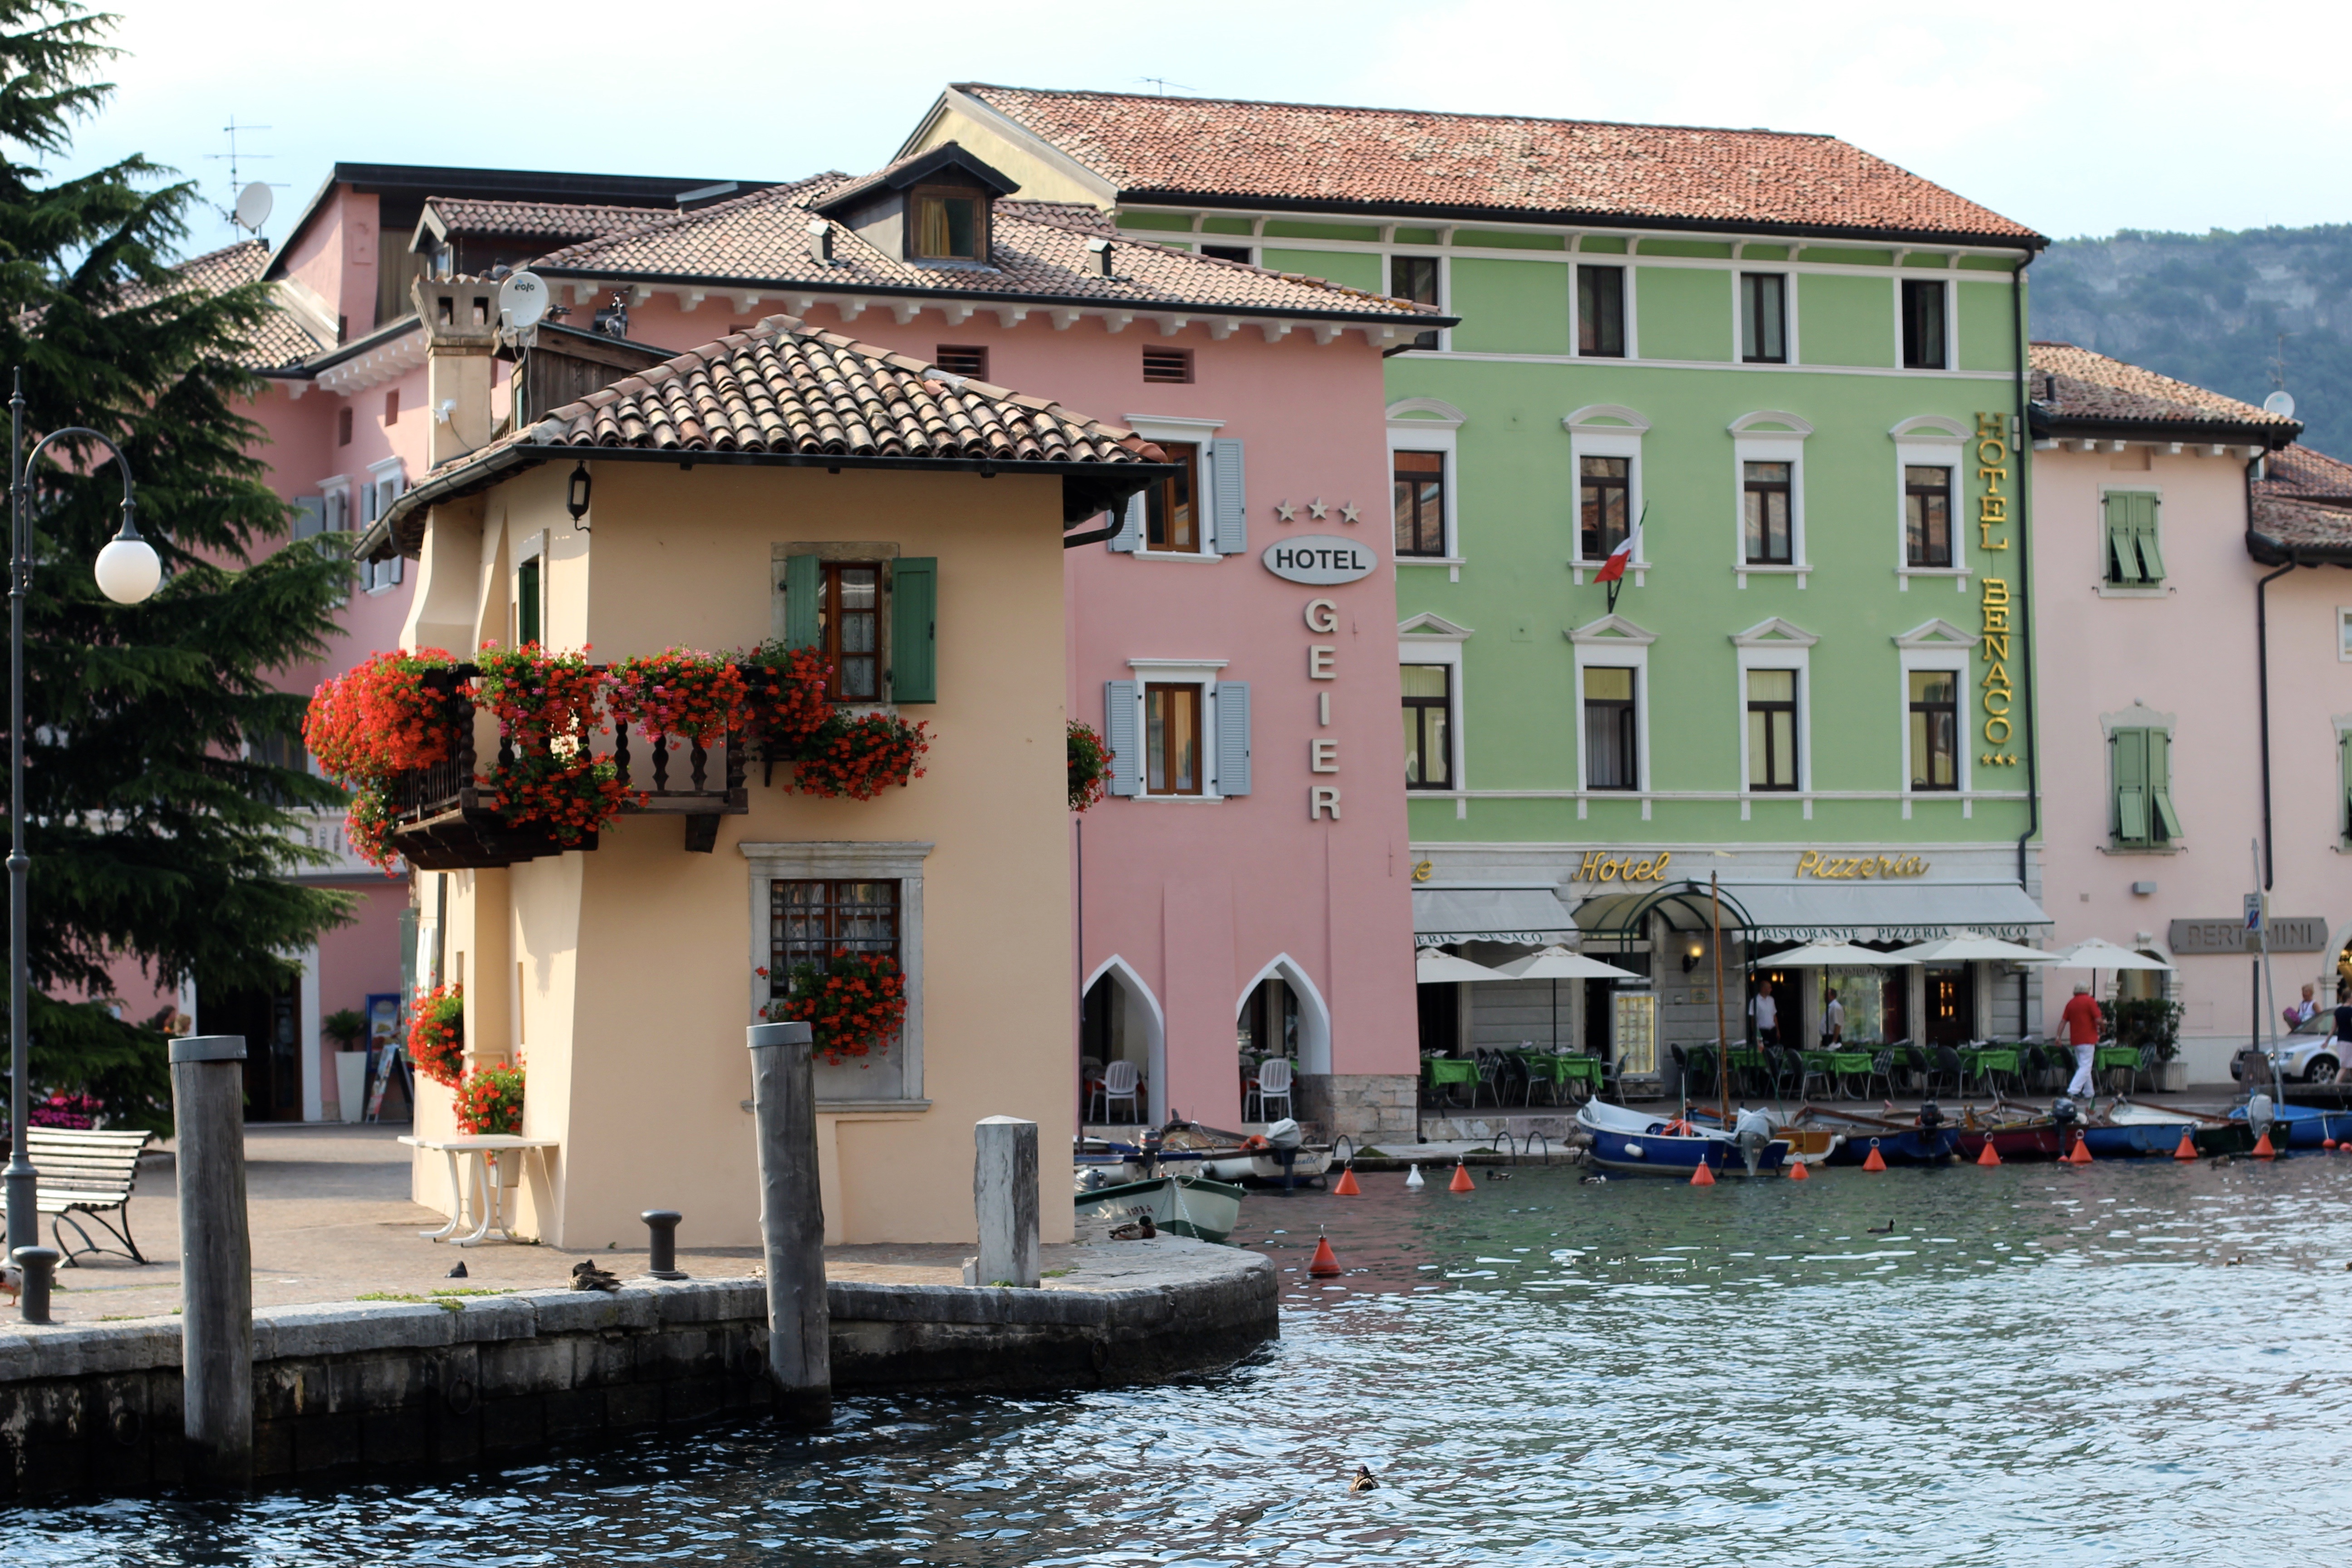
house, town, vacation, village, vehicle, property, port, waterway, garda, boats, estate, torbole, boats in the harbor